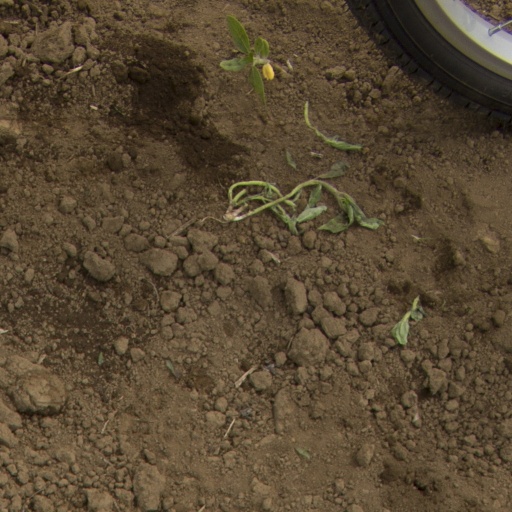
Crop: Jerusalem artichoke